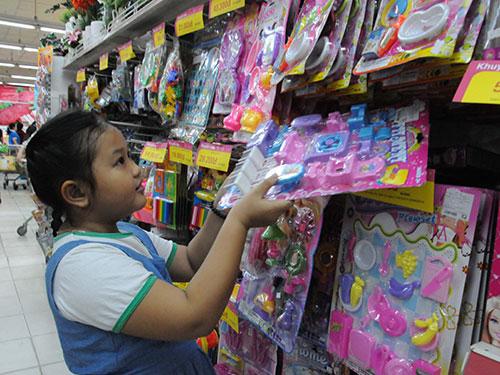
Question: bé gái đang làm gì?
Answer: bé gái đang lấy một bộ đồ chơi từ kệ hàng